Dudley Riggs

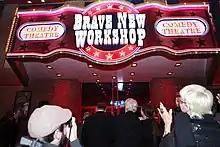
Brave New Workshop marquee

Riggs' improv group began touring before eventually settling in Minneapolis in 1958. Here, Riggs founded the Cafe Espresso on East Hennepin Avenue, where he operated the first espresso machine in the state while also providing a home for Instant Theater Company. After the café moved to South Hennepin Avenue in Uptown in 1965, claims of "the first espresso machine west of the Mississippi River" were also made. By 1961 the name had been changed to Brave New Workshop.